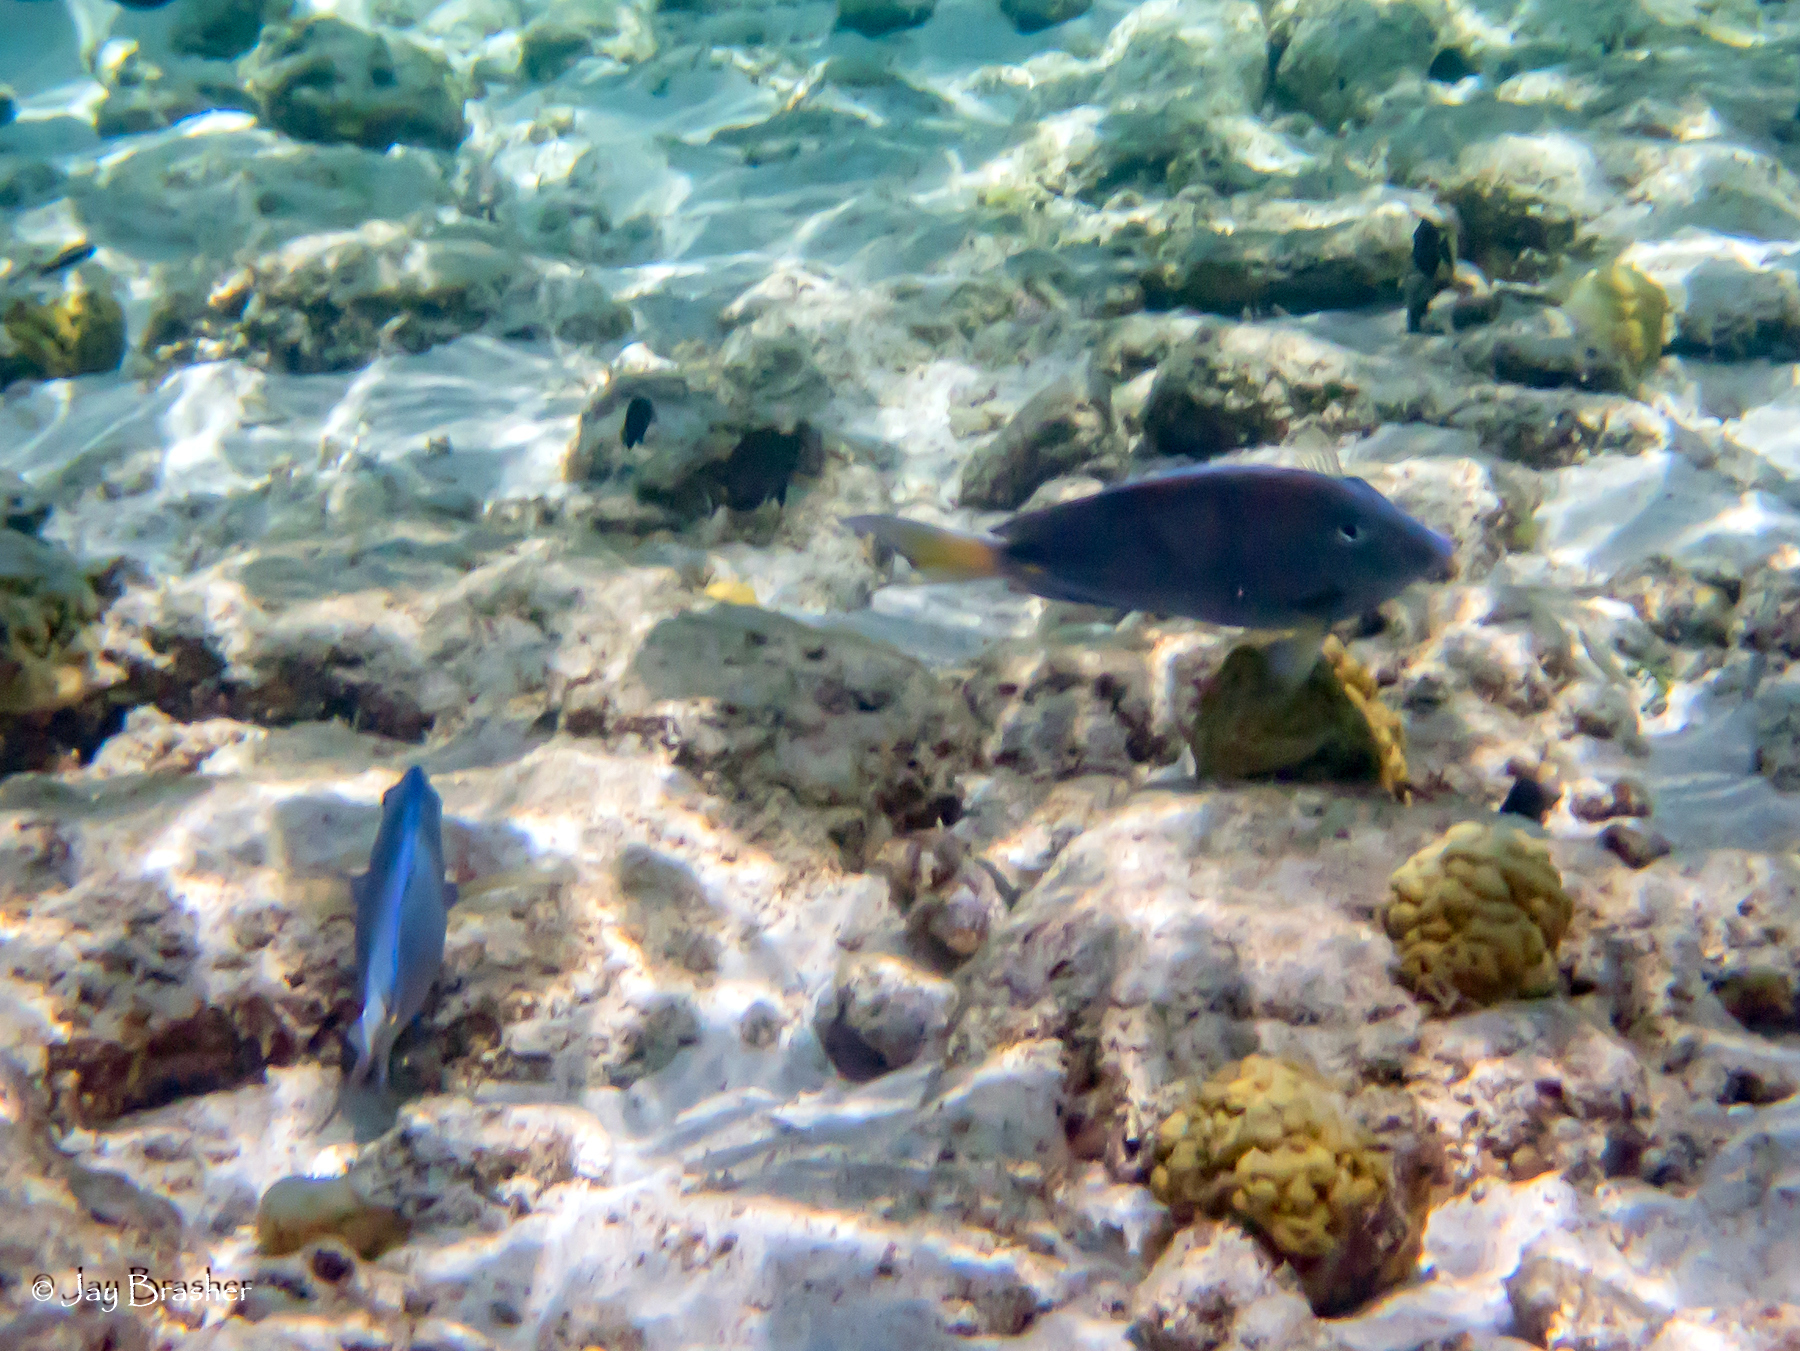
Acanthurus coeruleus (Atlantic Blue Tang)